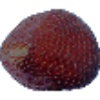
Label: Salak 1